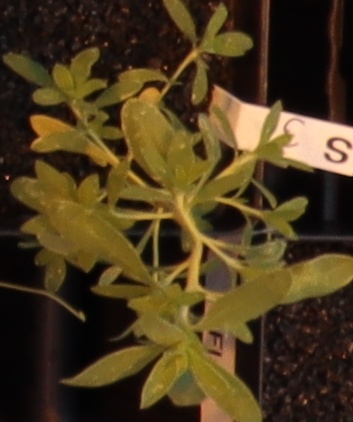
Label: Kochia